Zofia Merle

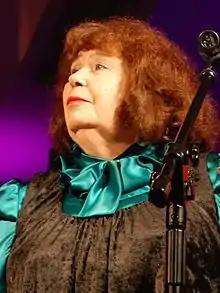
Merle in 2007

Zofia Merle (30 March 1938 – 13 December 2023) was a Polish character actress. She made over 75 appearances in film and television. She starred in the 1978 comedy film "What Will You Do When You Catch Me?". Merle died on 13 December 2023, at the age of 85.